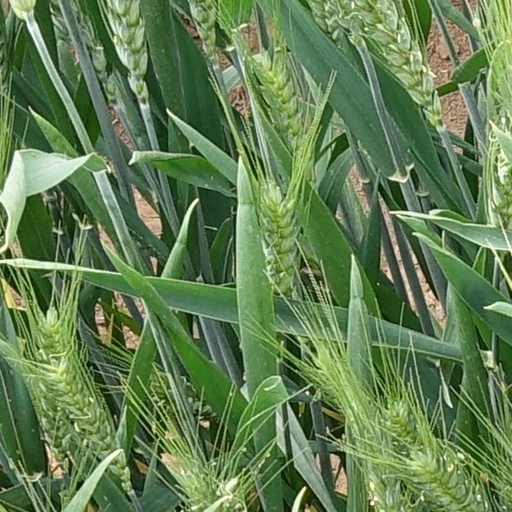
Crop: wheat